Henry Willis

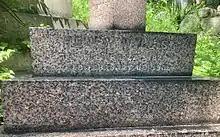
Grave of Henry Willis in Highgate Cemetery

Willis died in London on the 11th February 1901, and is buried on the west side of Highgate Cemetery.